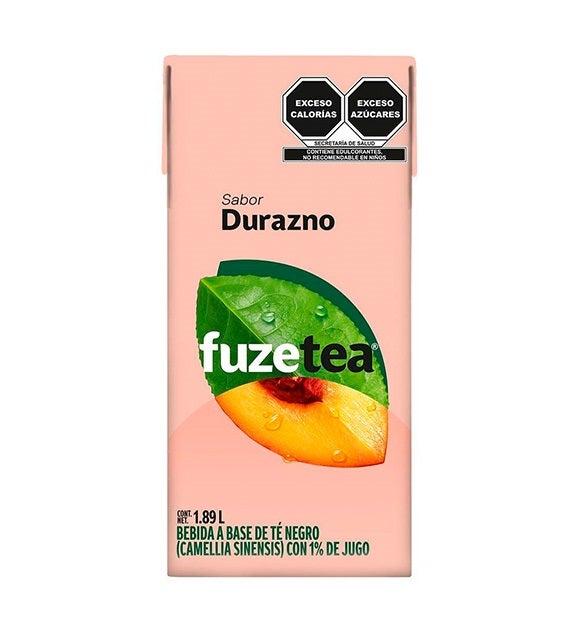
A Fuze Tea peach flavor black tea in a 1.89-liters cardboard carton